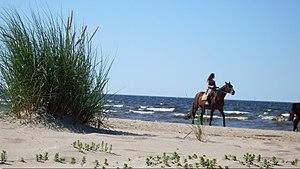
Le letton est une race de chevaux originaire de Lettonie. Sélectionné depuis le XVIIᵉ siècle, il reçoit l'influence de nombreuses autres races de chevaux de trait et de sport d'Europe occidentale. La race actuelle, récente, est principalement issue de croisements avec des demi-sangs allemands et néerlandais. Son studbook ouvre en 1927. Dans les années 1960 et 1970, le letton est réorienté vers les sports équestres. La race existe en trois types, le plus fréquent étant un cheval de sport. Les types carrossier et trait, plus lourds, sont devenus rares, et font l'objet de mesures de conservation. La race est désormais élevée par des structures privées, réunies au sein de la Latvijas škirnes zirgu audzētāju asiociācija, l'association des éleveurs de chevaux lettons.